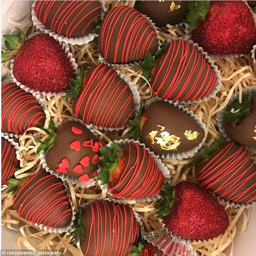
for the team : she then posted an image of chocolate dipped strawberries which she gifted to her team and perhaps indulged in a few herself